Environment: real
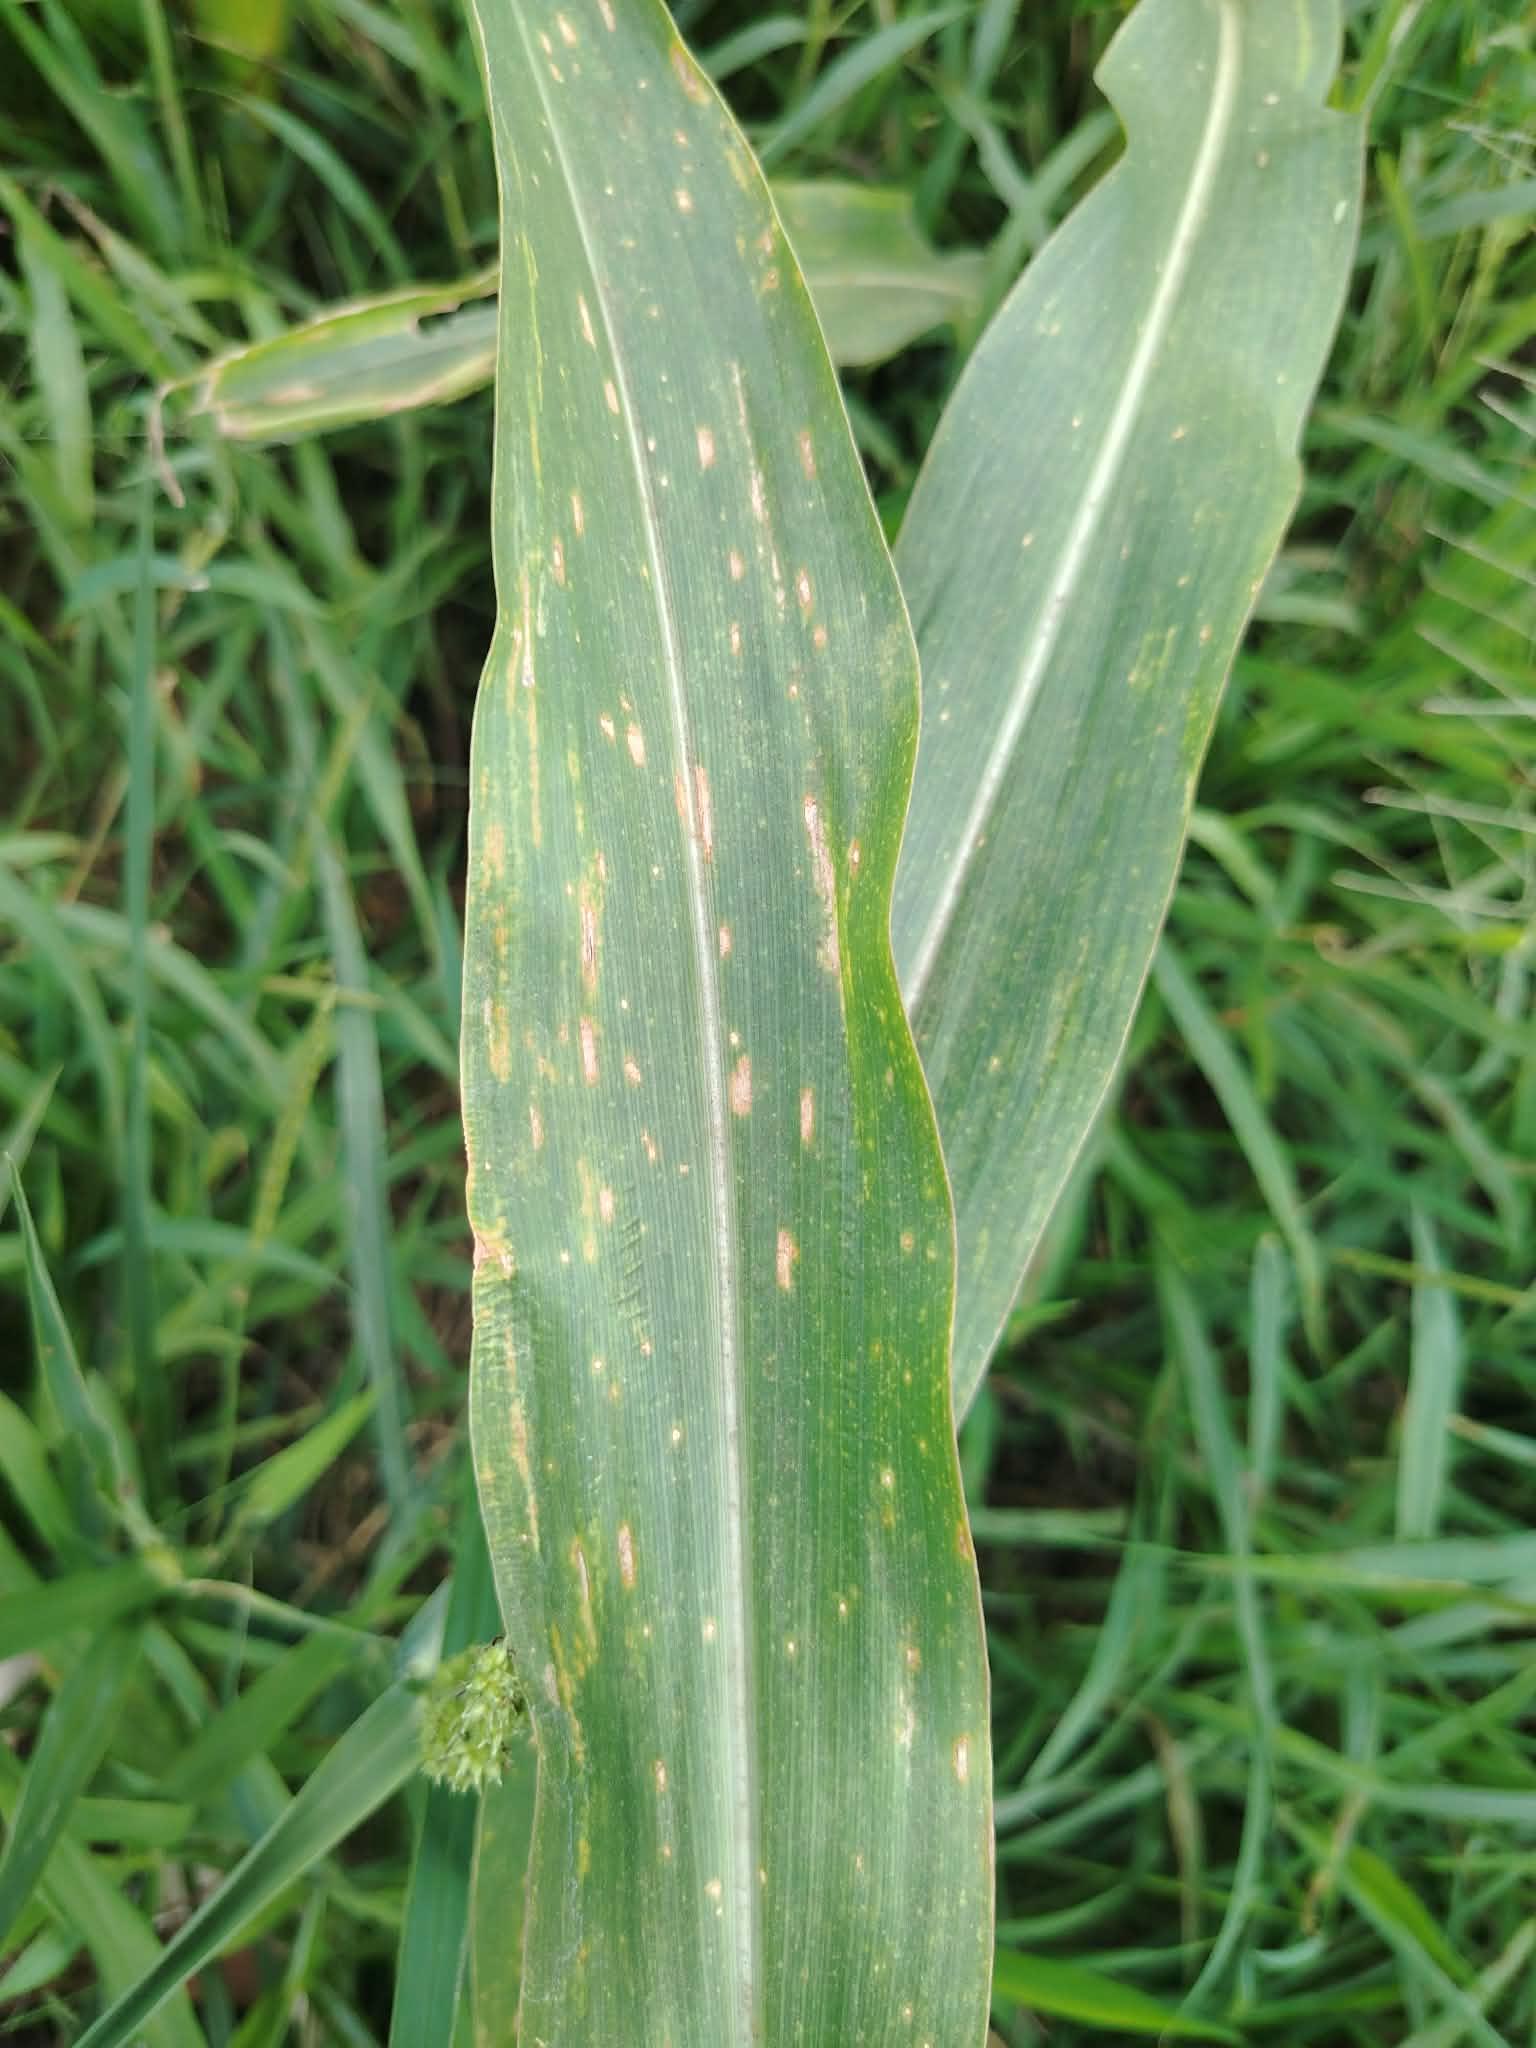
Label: gray_leaf_spot